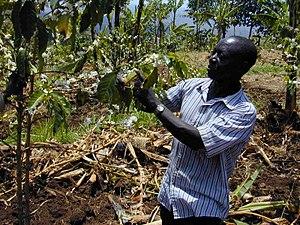
L'Ouganda, en forme longue la république d'Ouganda ou la république de l'Ouganda, en anglais Uganda et Republic of Uganda, en swahili Uganda et Jamhuri ya Uganda, est un pays d'Afrique de l'Est. Il est aussi considéré comme faisant partie de l'Afrique des Grands Lacs. Il est entouré par la République démocratique du Congo à l'ouest, le Kenya à l'est, le Rwanda au sud-ouest, le Soudan du Sud au nord et la Tanzanie au sud. Le Sud du pays englobe une vaste partie du lac Victoria. L'Ouganda tire son nom de l'ancien royaume de Buganda, qui couvrait autrefois les régions les plus au sud, dont la capitale et plus grande ville est Kampala. L'Ouganda est un pays membre de l'Organisation de la coopération islamique.